Nuno Resende

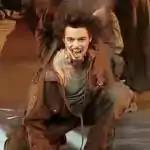
Nuno Resende in "Les Demoiselles de Rochefort" (2003)

In 2000, under the pseudonym of Nuno, he sings "Allez, allez, allez", the official song of the Belgian football team nicknamed "Les Diables rouges". From 2000 to the end of 2002, Nuno Resende is an understudy in "Roméo et Juliette, de la Haine à l'Amour", by Gérard Presgurvic. The cast wins the NRJ Music Award of the Francophone song in 2001.